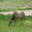
Label: deer